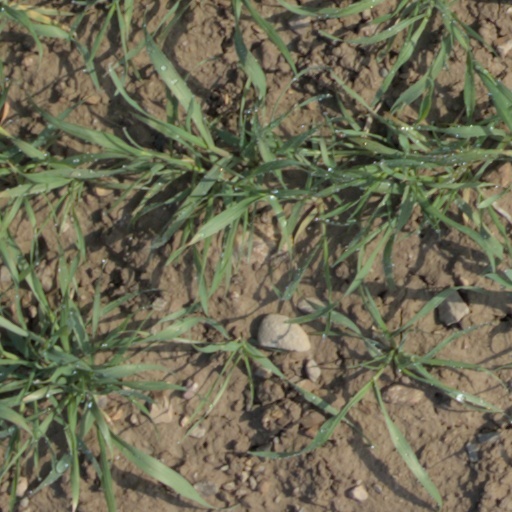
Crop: wheat